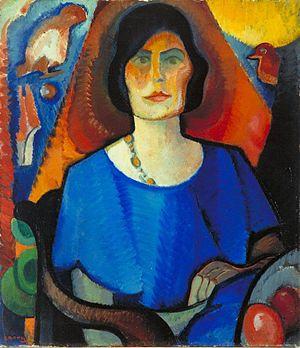
Else Berg, née le 19 février 1877 à Ratibor en Haute-Silésie et morte le 19 novembre 1942 à Auschwitz, est une peintre néerlandaise.